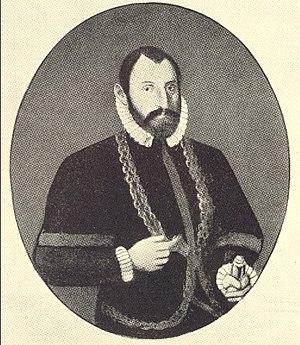
Louis Ier, comte de Sayn-Wittgenstein, surnommé "le vieux", officiellement "Louis Ier de Sayn, comte de Wittgenstein" a dirigé le Comté de Wittgenstein, sur le cours supérieur des rivières Lahn et Eder, de 1558 jusqu'à sa mort. Il a converti son comté au Calvinisme et a été un homme politique influent dans le service de l'électorat Palatin.